Church attendance

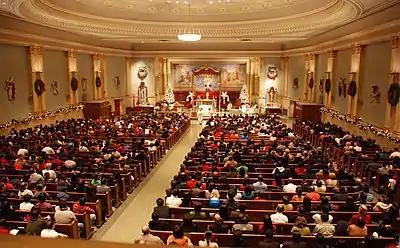
Many Christians attend church services on Christmas Eve, the Christian vigil that celebrates the birth of Jesus Christ.

Church attendance is a central religious practice for many Christians; some Christian denominations require church attendance on the Lord's Day (Sunday).